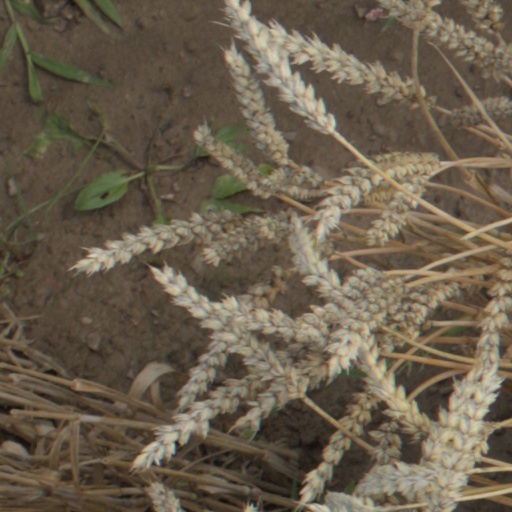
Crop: wheat